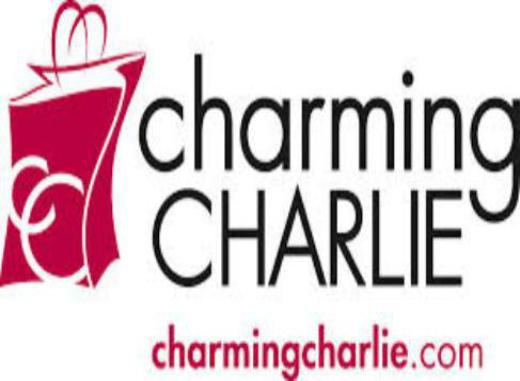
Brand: charming charlie
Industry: Clothes